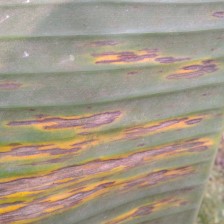
Label: sigatoka